Spyridon of America

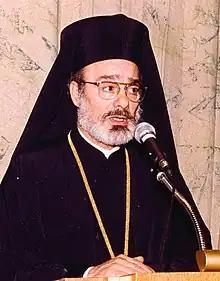
Archbishop Spyridon of America in Montreal, Canada, 2002

Archbishop Spyridon of America (born George Papageorge) is a retired Greek Orthodox bishop of the Ecumenical Patriarchate who was the archbishop of the Greek Orthodox Archdiocese of America from July 1997 to August 1999. Internal conflicts within the church caused his resignation in 1999, after which he went into retirement, without accepting his subsequent assignment as Metropolitan of Chaldia.